History of the Jews in Ukraine

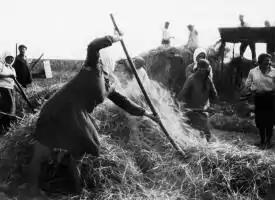
Jewish workers on a collective farm in Ukraine, 1930

At the start of the 20th century, anti-Jewish pogroms continued to occur in cities and towns across the Russian Empire such as Kishinev, Kyiv, Odesa, and many others. Numerous Jewish self-defense groups were organized to prevent the outbreak of pogroms among which the most successful one was under the leadership of Mishka Yaponchik in Odesa.